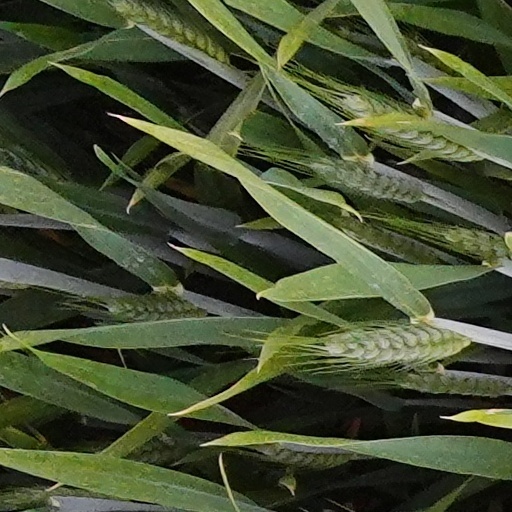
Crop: wheat